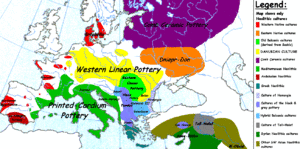
Ertebøllekultur
Kort over Europas stenalderkulturer fra omkring 4.500-4.000 f.Kr. Ertebøllekulturens udbredelsesområde angivet med rødt i Sydskandinavien.
Ertebøllekultur er benævnelsen på den kystjægerkultur, der i jægerstenalderens yngste tid udøvedes i den sydlige del af Skandinavien. Ertebøllekulturen underinddeles i tidlig ertebølletid, mellemste ertebølletid og sen ertebølletid. Ertebøllekulturens livsform falder i klimatisk henseende sammen med atlantisk tid, hvor isens afsmeltning i Skandinavien var afsluttet og vandstanden i havet ca. 3 m højere end nu, så en del af de i dag landfaste områder i landets nordlige del var overskyllet af havet. Temperaturen var om sommeren 20°C og om vinteren omkring frysepunktet. Derimod er en del af landets sydlige områder, der var landfaste, siden blevet dækket af havet ved den landsænkning, der her var en afledt virkning af, at isens pres forsvandt. Ertebøllekulturen træder i stedet for Kongemosekulturen og skal givetvis ses som en tilpasning til de ændrede klimabetingelser og levevilkår.